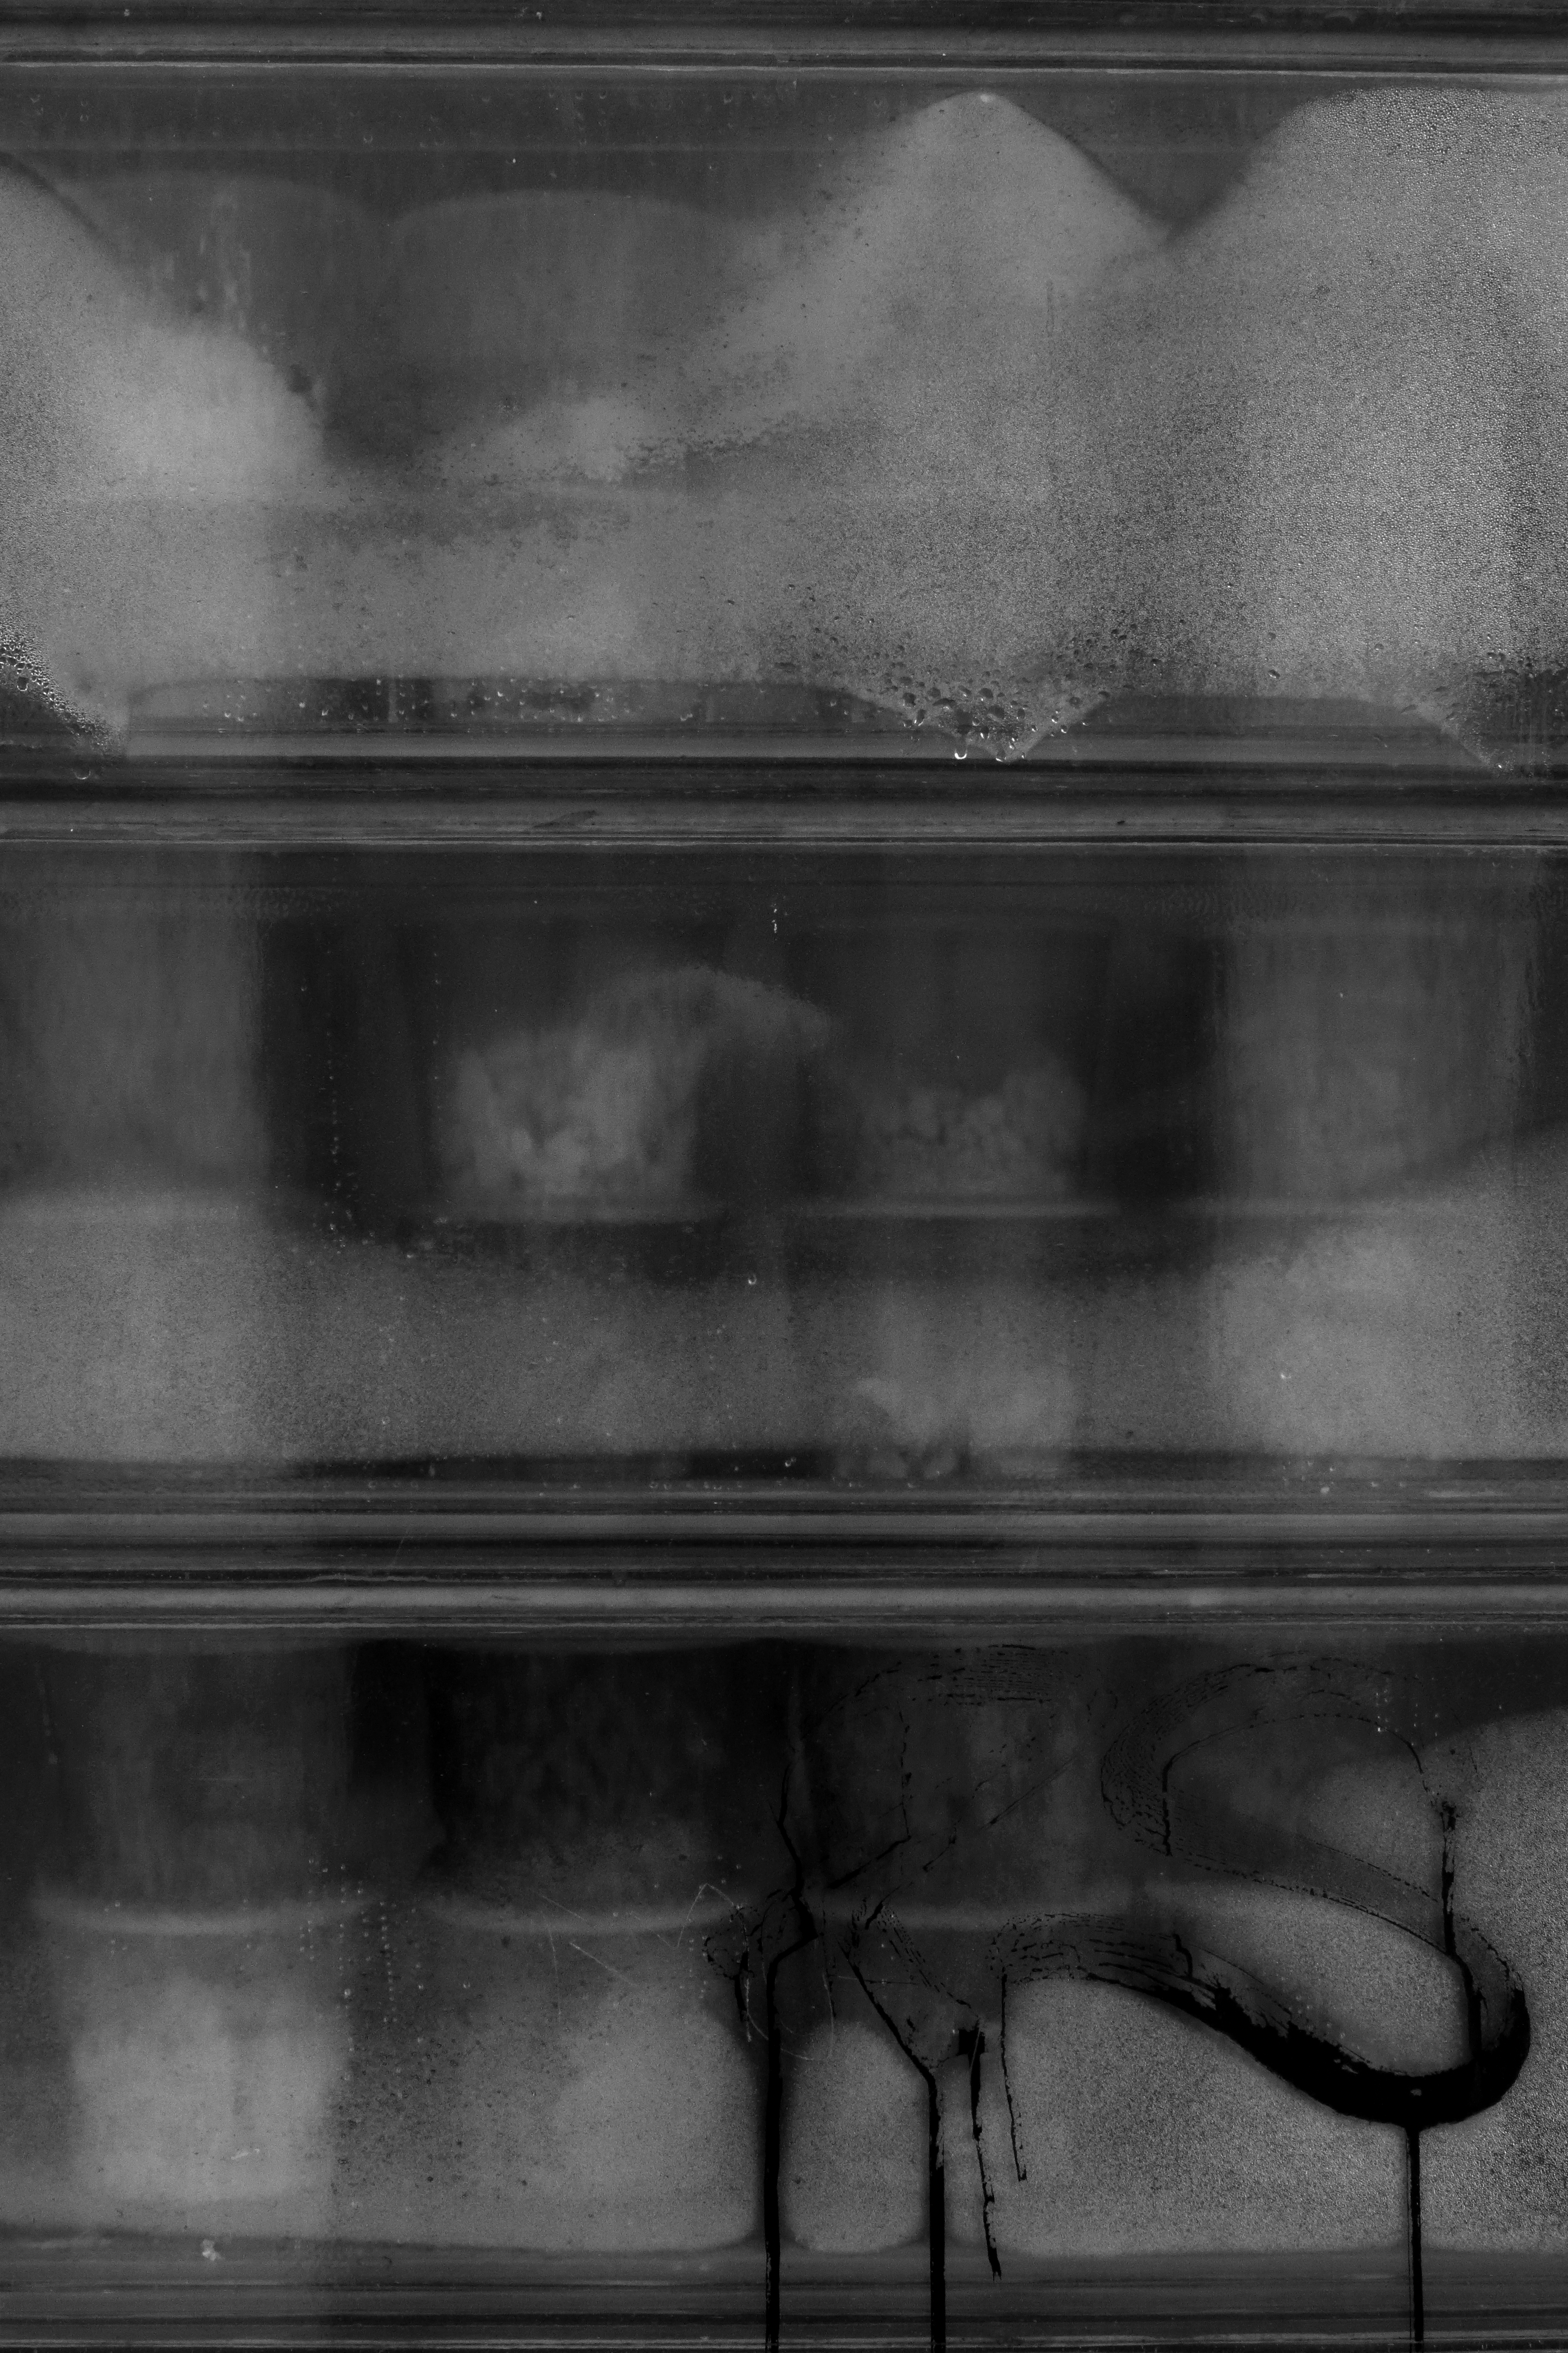
light, black and white, white, photography, texture, line, reflection, darkness, black, monochrome, close up, bw, blackandwhite, blackwhite, symmetry, germany, alemania, allemagne, sw, schwarzweiss, schwarzweis, shape, frankfurtmain, frankfurtammain, frankfurtam, frankfurtamain, germania, hesse, hassia, hessen, frankfurt, schwarzweissfotografie, schwarzweisfotografie, macro photography, still life photography, monochrome photography, film noir